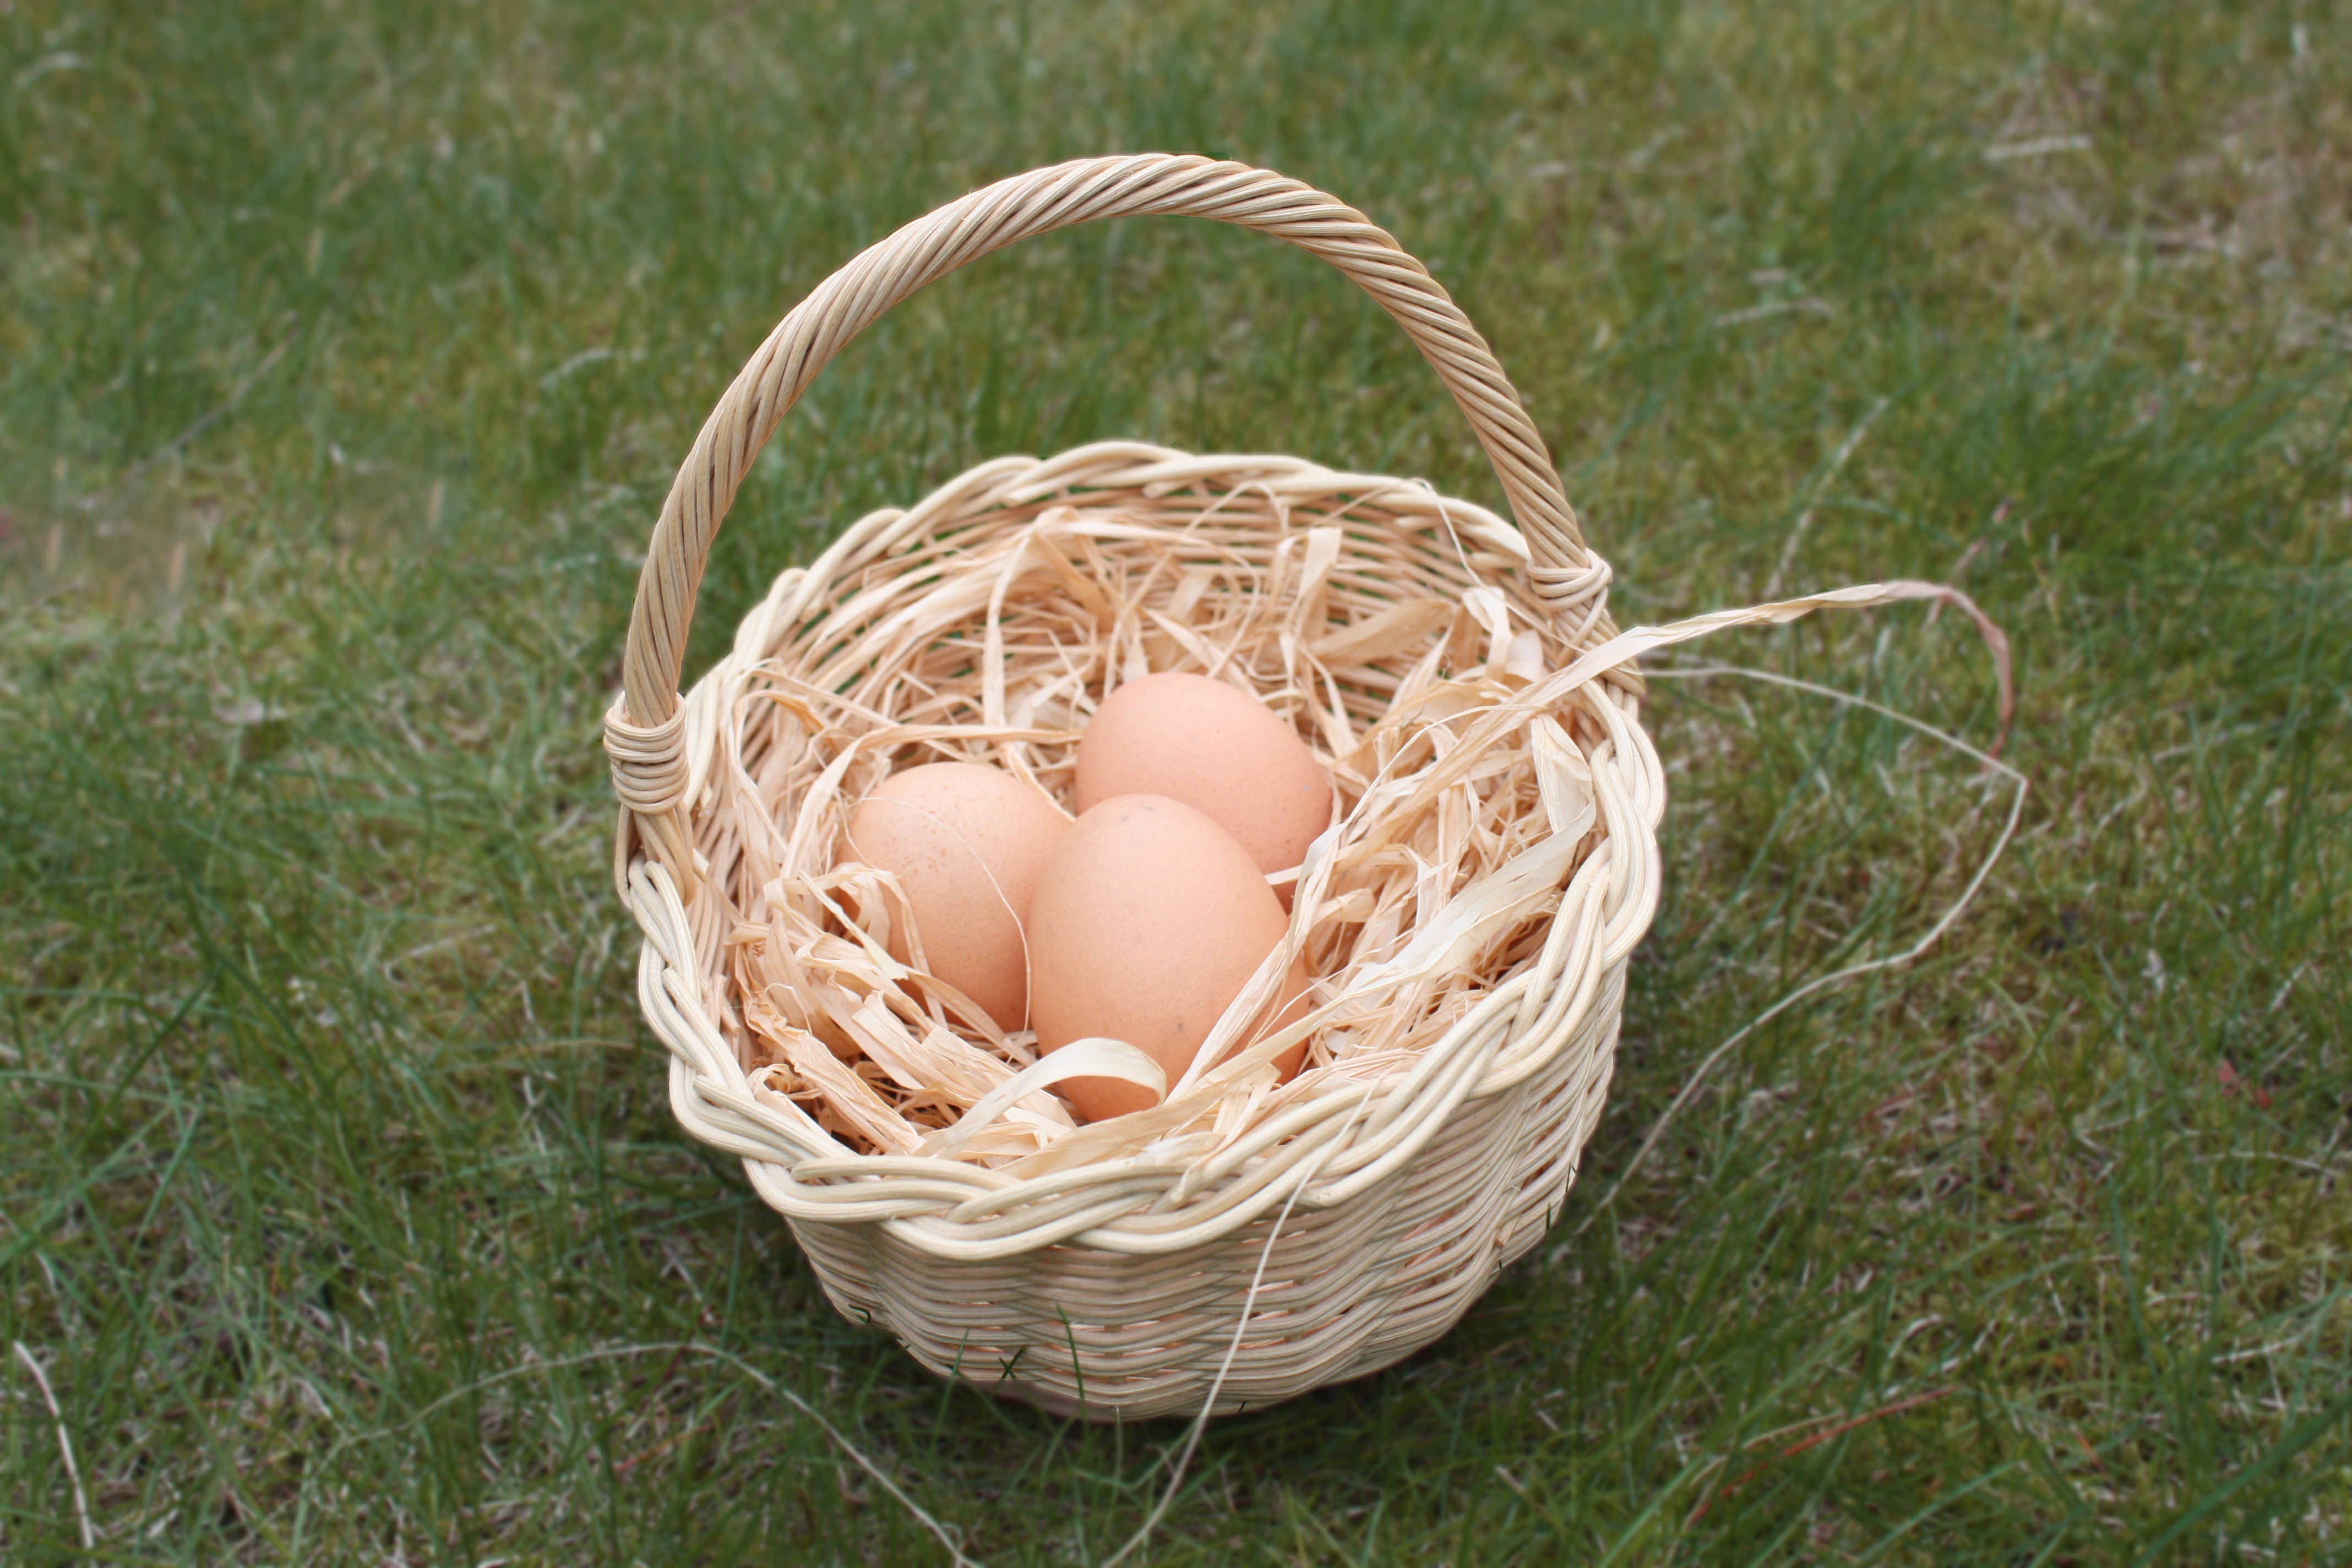
grass, flower, food, agriculture, basket, egg, straw, bird nest, easter, nest, easter eggs, easter greetings, grass family